Denis Lutge

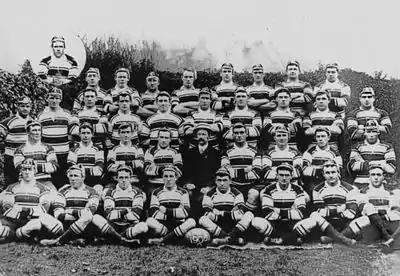

Lutge was selected by the playing squad as tour captain for the nine-month inaugural Kangaroo tour of 1908–09, but broke his arm before he had the opportunity to captain Australia against Great Britain. After Lutge's injury, the Australian test team was captained by Dally Messenger.